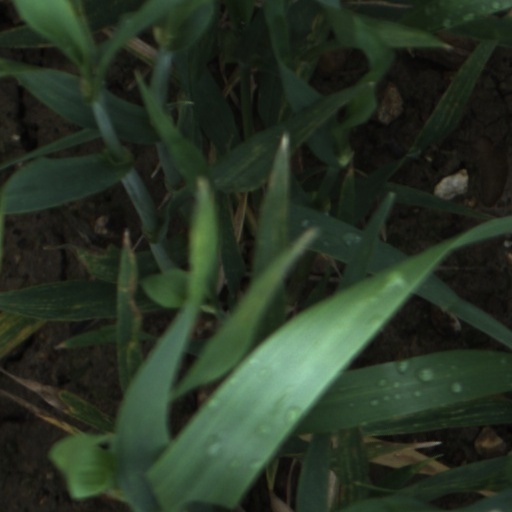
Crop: wheat